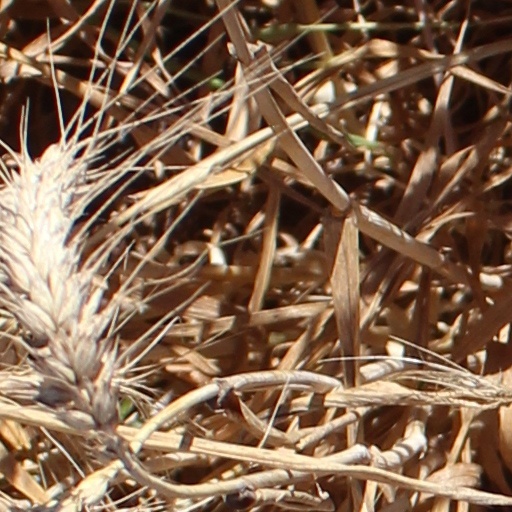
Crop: wheat